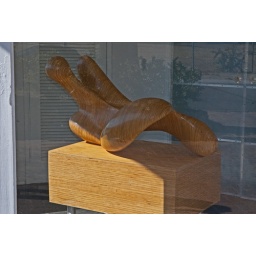
A walled in glass paned corner of a house in the Cove displaying art.